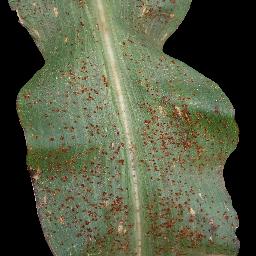
Label: Corn___Common_rust